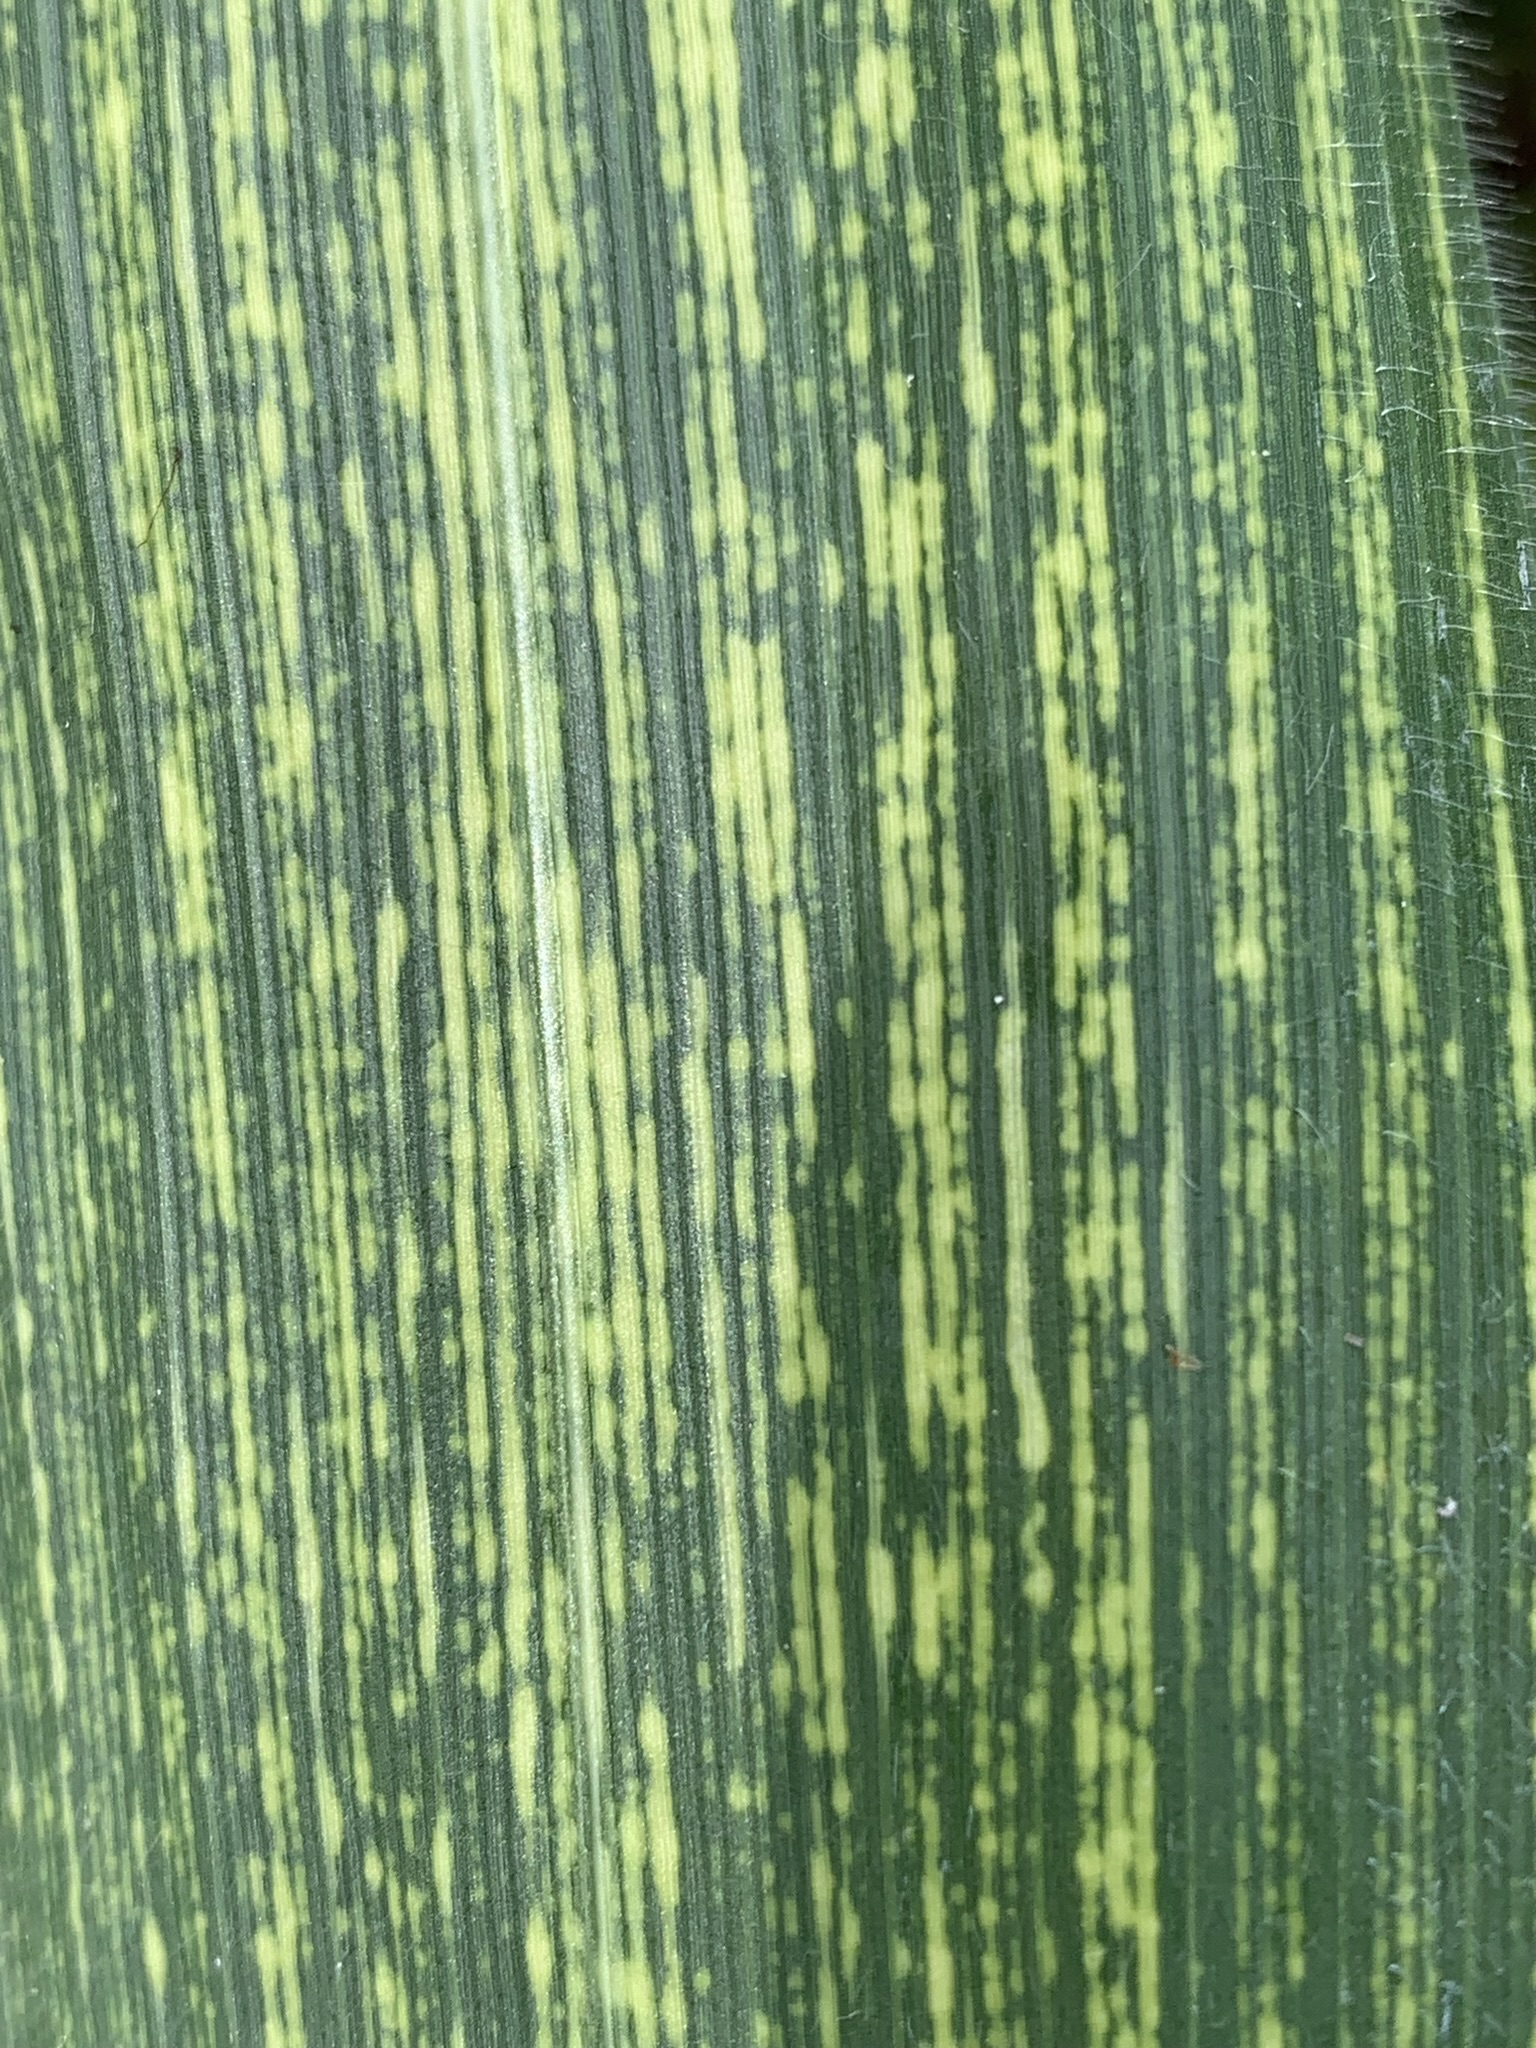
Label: MSV